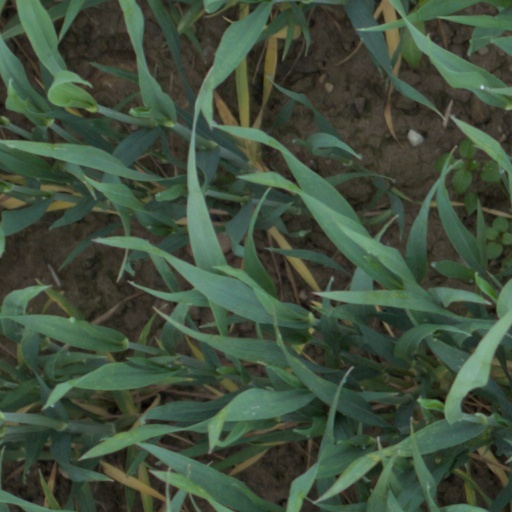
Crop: wheat